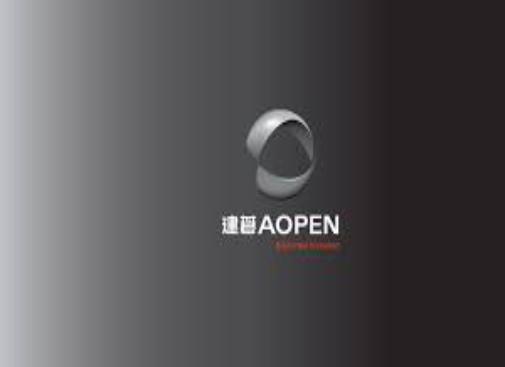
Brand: Aopen
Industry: Electronic